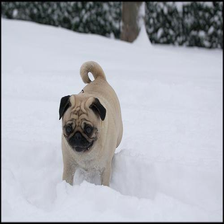
Species: dog
Breed: pug